List of Doctors characters introduced in 2005–2006

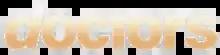
"Doctors" logo

"Doctors" is a British medical soap opera which began broadcasting on BBC One on 26 March 2000. Set in the fictional West Midlands town of Letherbridge, the soap follows the lives of the staff and patients of the Mill Health Centre, the Best Practice and Sutton Vale Surgery, three fictional NHS doctor's surgeries. The following is a list of characters that first appeared in "Doctors" in 2005 and 2006, by order of first appearance. All characters are introduced by the programme's executive producer, Will Trotter. Adrian Lewis Morgan debuted as Jimmi Clay in September 2005 and has gone on to be the longest-serving cast member on "Doctors". He was followed by his wife, Amanda (Emma Samms). Jaye Griffiths joined in January 2006 as doctor Elizabeth Croft. Nick West (Michael McKell) then began appearing in March 2006. Receptionist Donna Parmar (Martha Howe-Douglas) then debuted in April 2006. Donnaleigh Bailey joined as nurse Michelle Corrigan in June 2006, who was followed by doctor Joe Fenton (Stephen Boxer) in September of that year, as well as Will Hurran (Joe McMullen). Additionally, multiple other characters appeared throughout the two years.